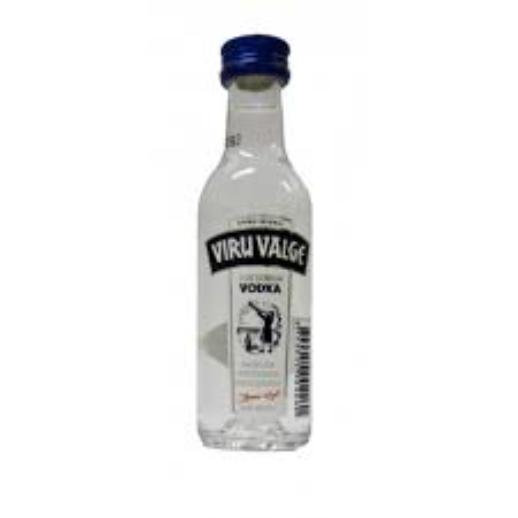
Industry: Food